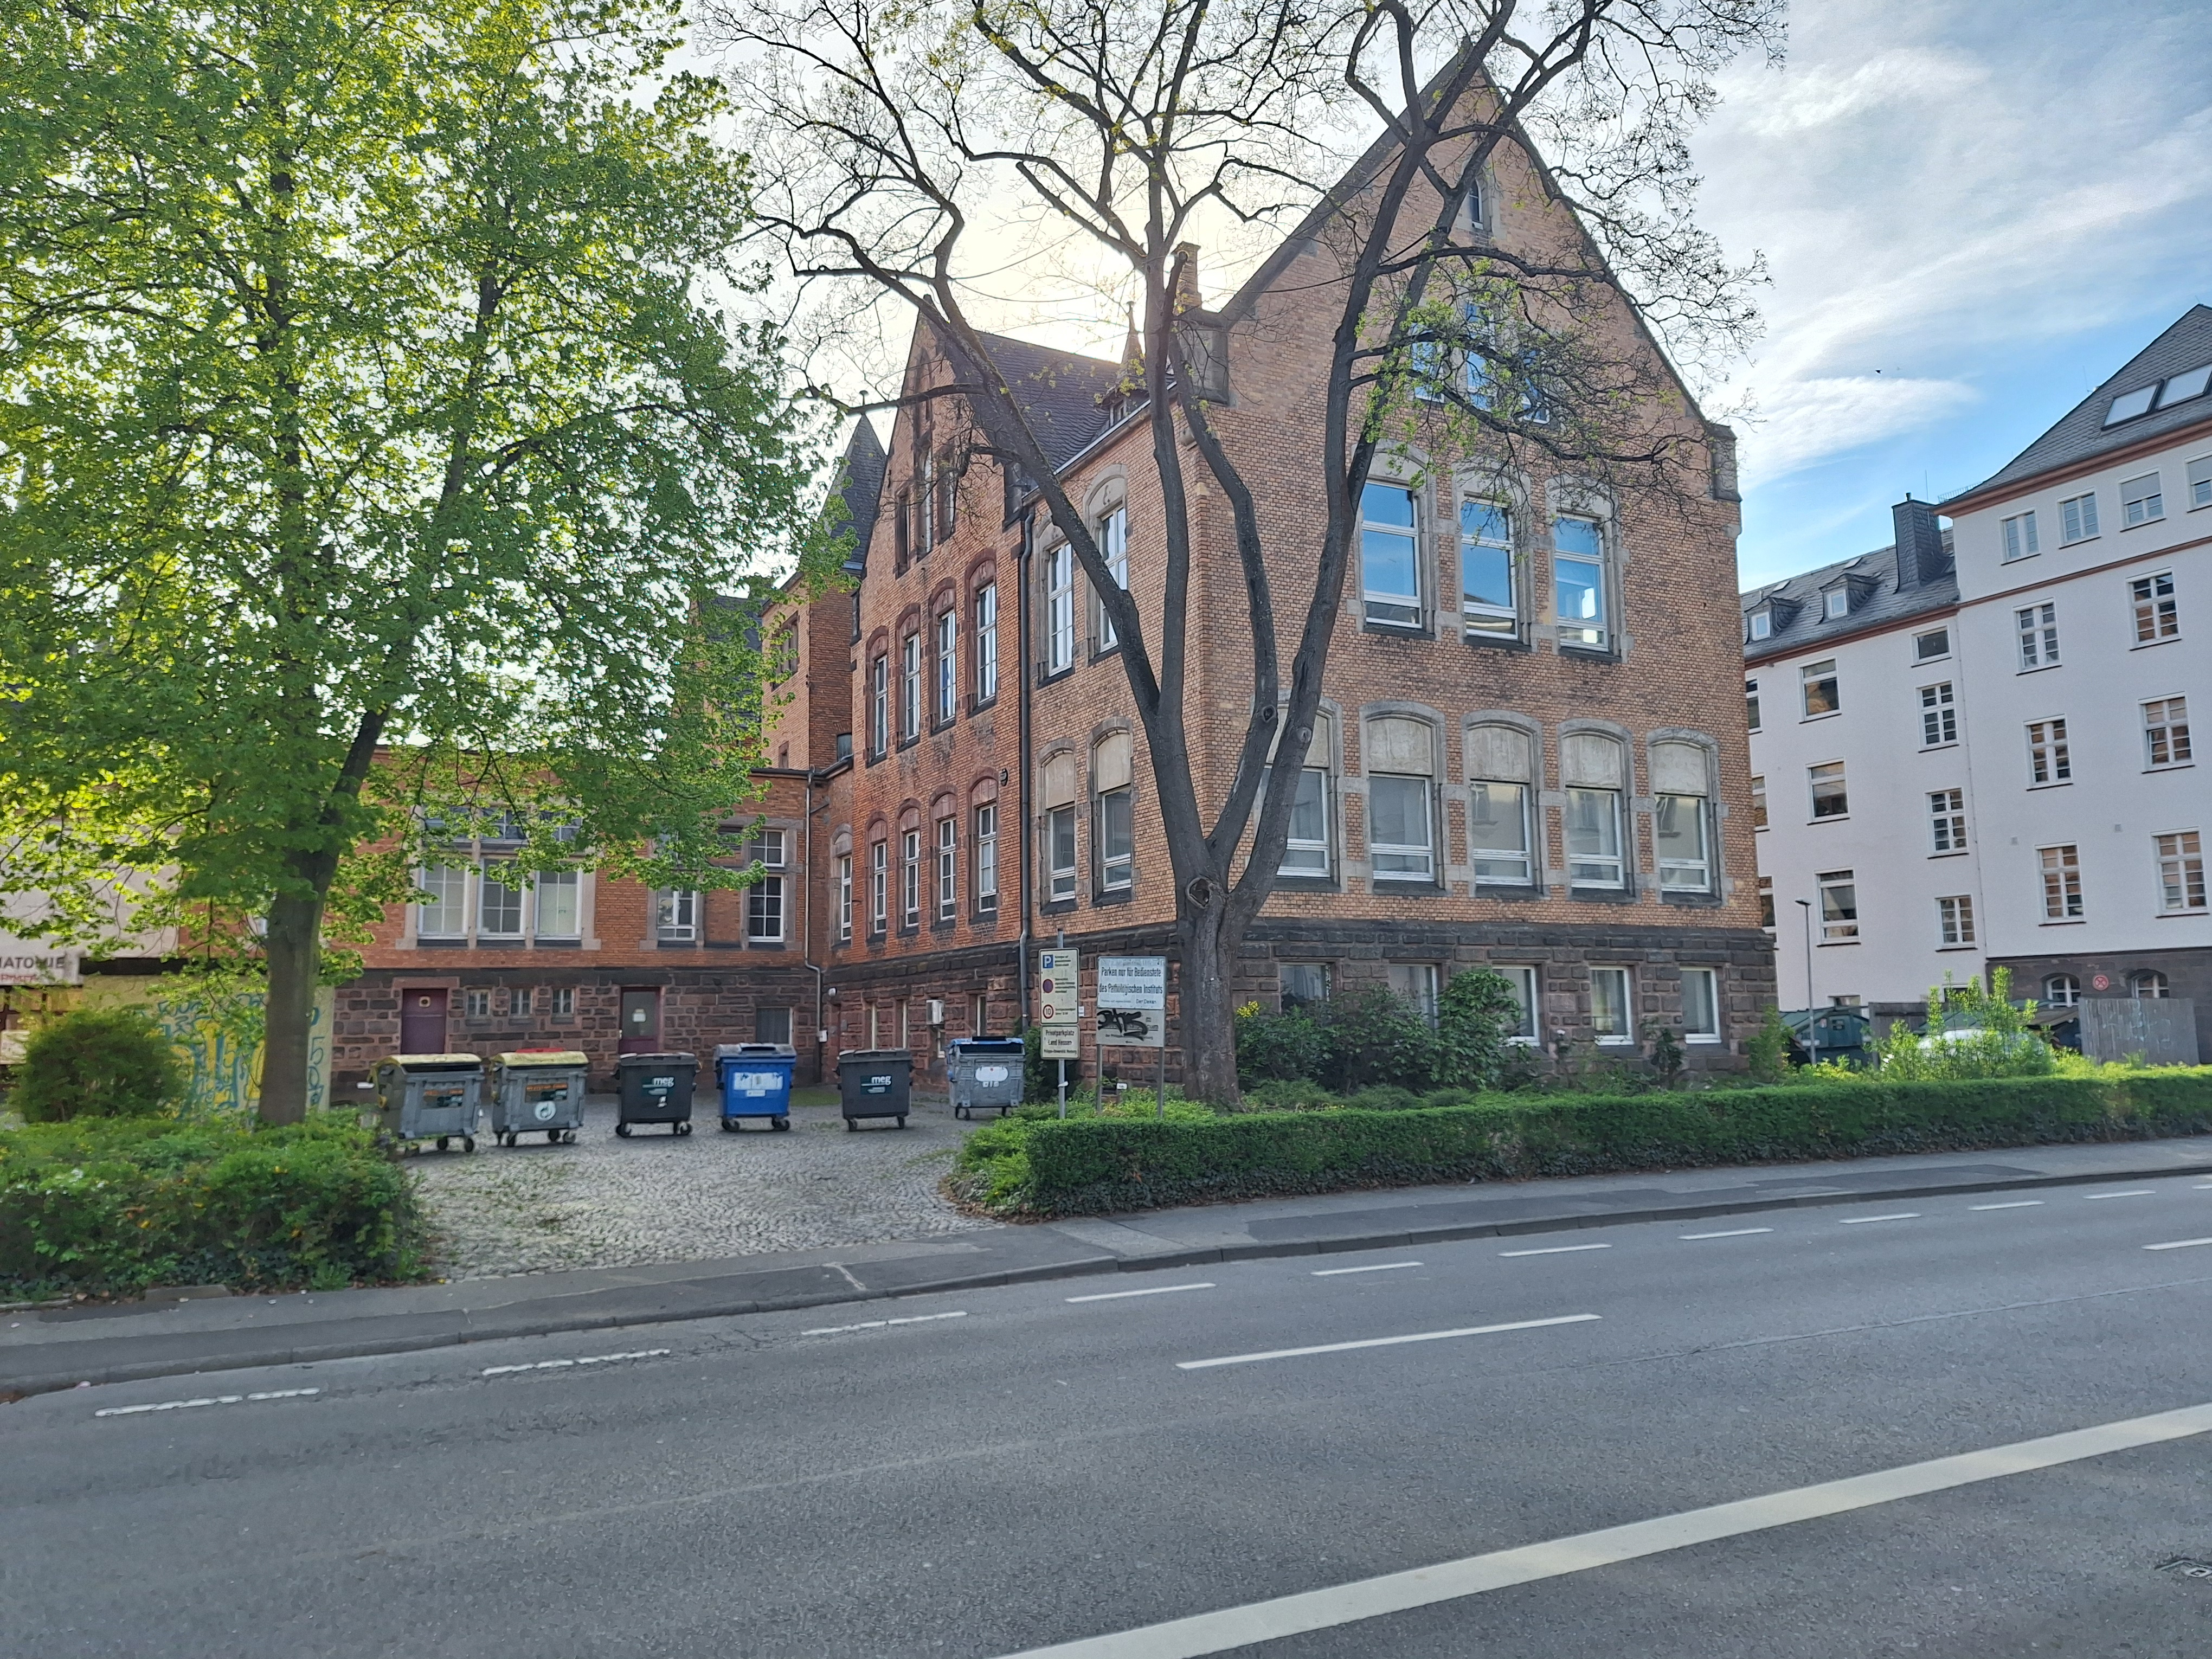
Building: Robert-Koch-Straße 6